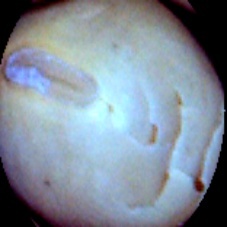
Label: Skin-damaged